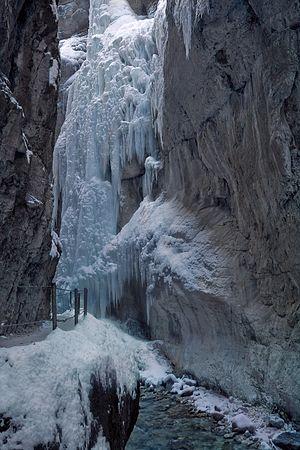
Cascade de glace dans le Partnachklamm, à Garmisch Partenkirchen, en Allemagne.